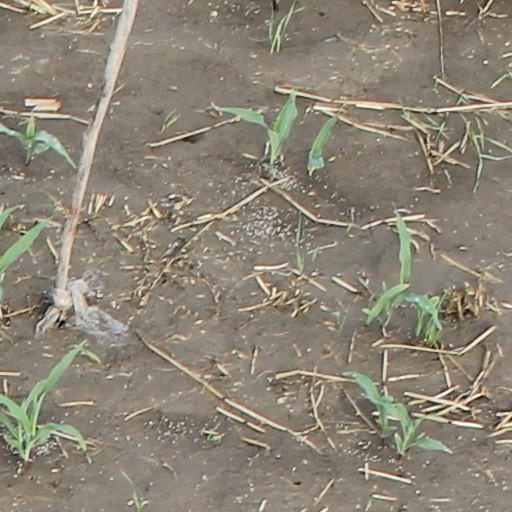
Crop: maize; corn